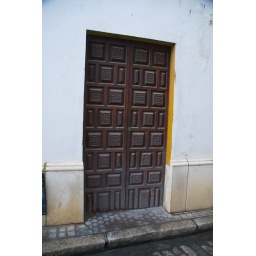
I guess today is about details, and peeking around corners...An ornate door on a small street in Seville.